Pite Sami

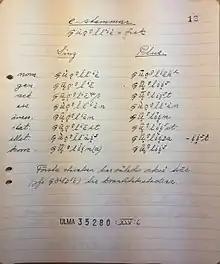
The inflectional paradigm for the noun "guolle" 'fish' by Israel Ruong, archived at the Swedish Institute for Language and Folklore in Uppsala.

Pite Sámi verbs conjugate for three grammatical persons: